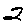
Label: 2